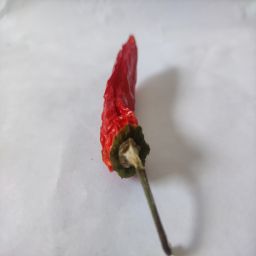
Crop: New Mexico Green Chile
Quality: Dried